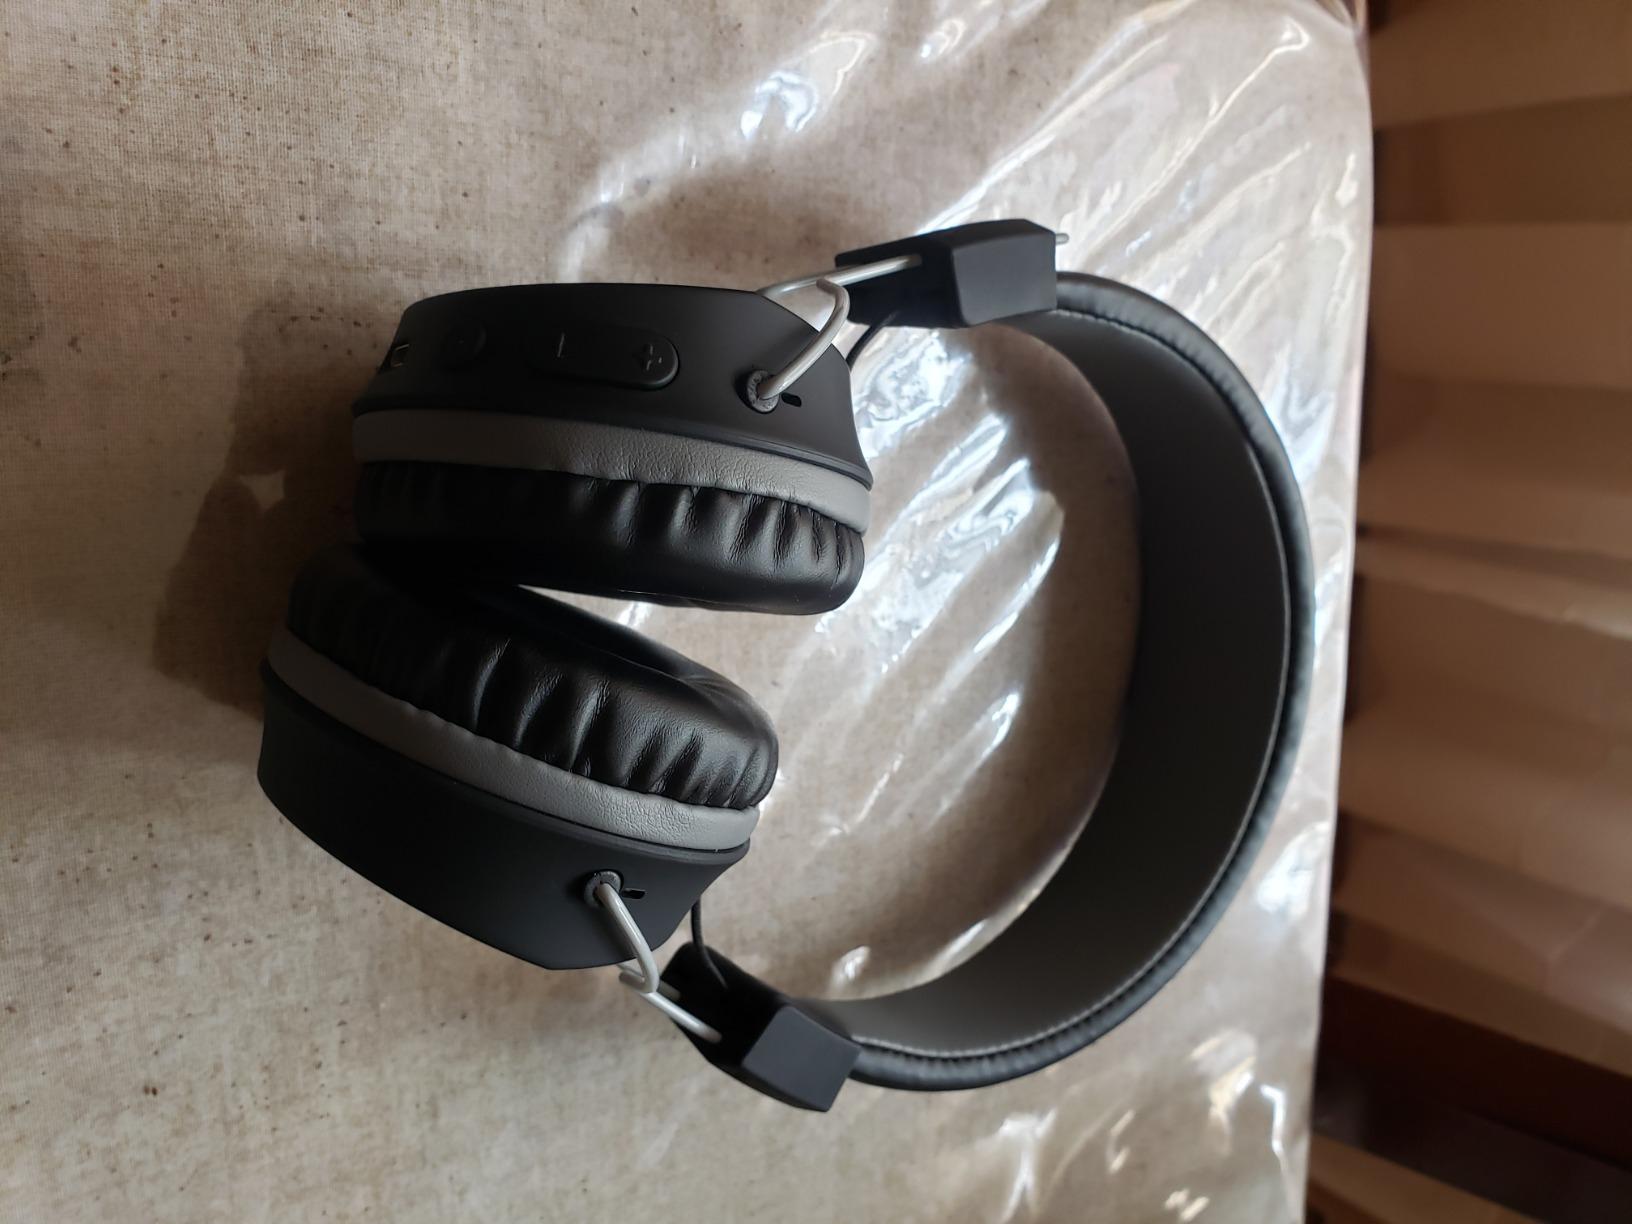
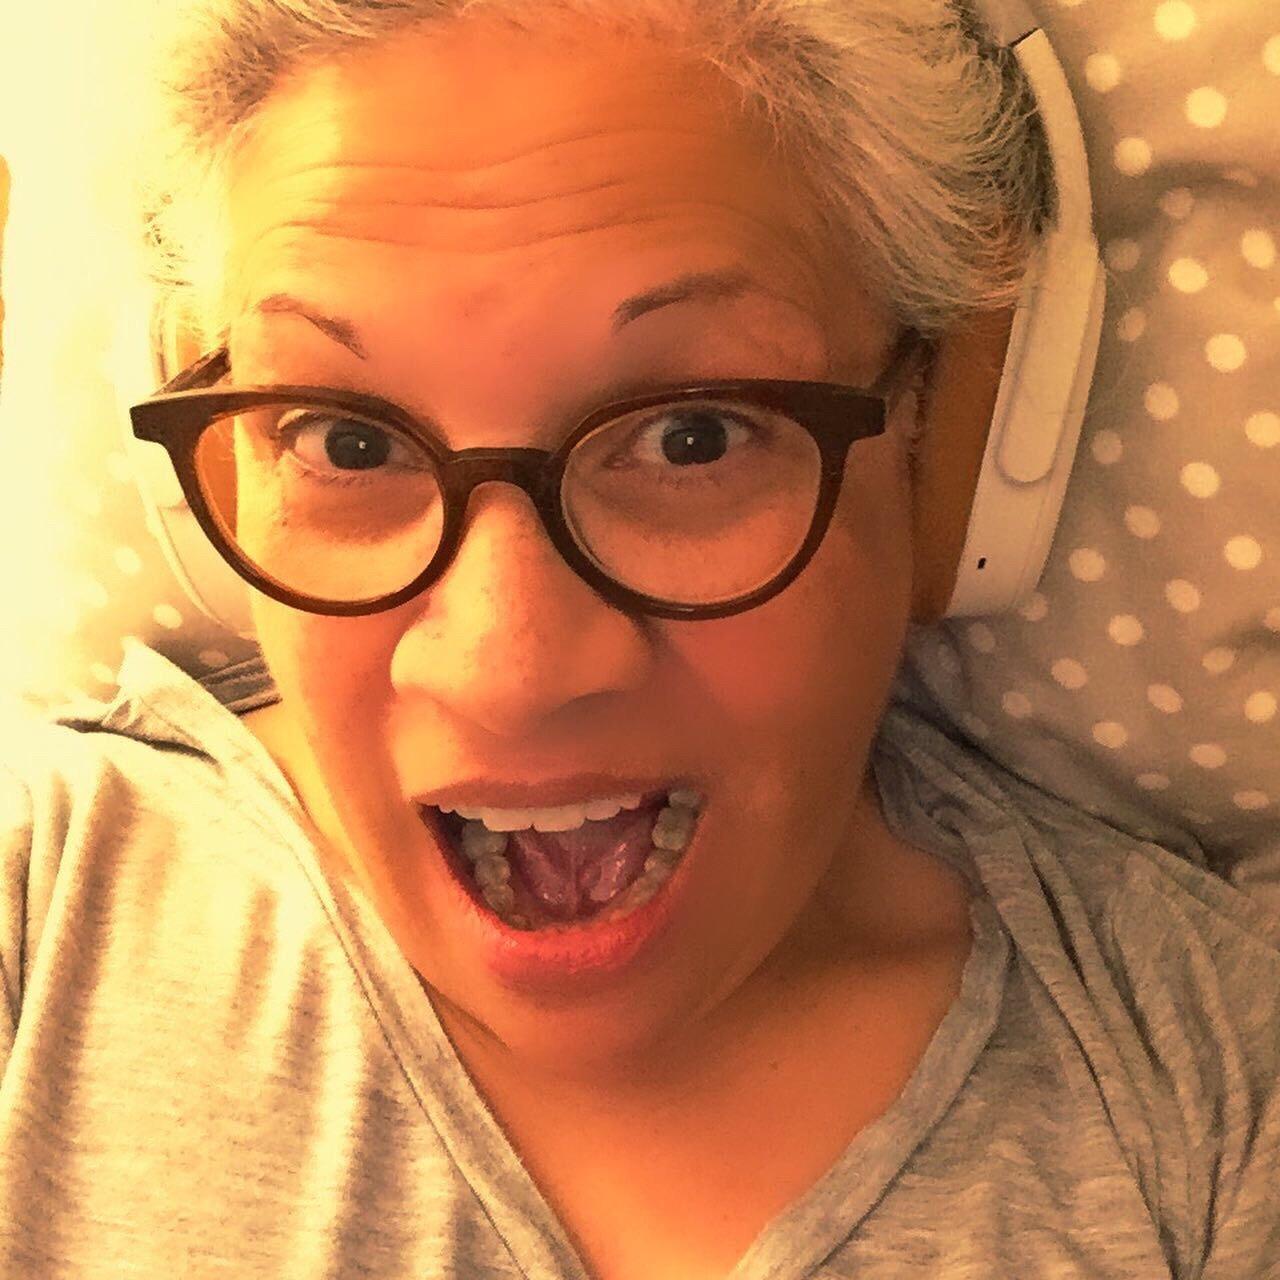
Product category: headphones
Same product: no